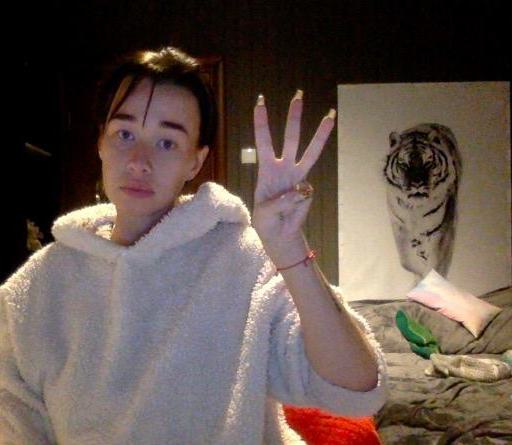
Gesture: three